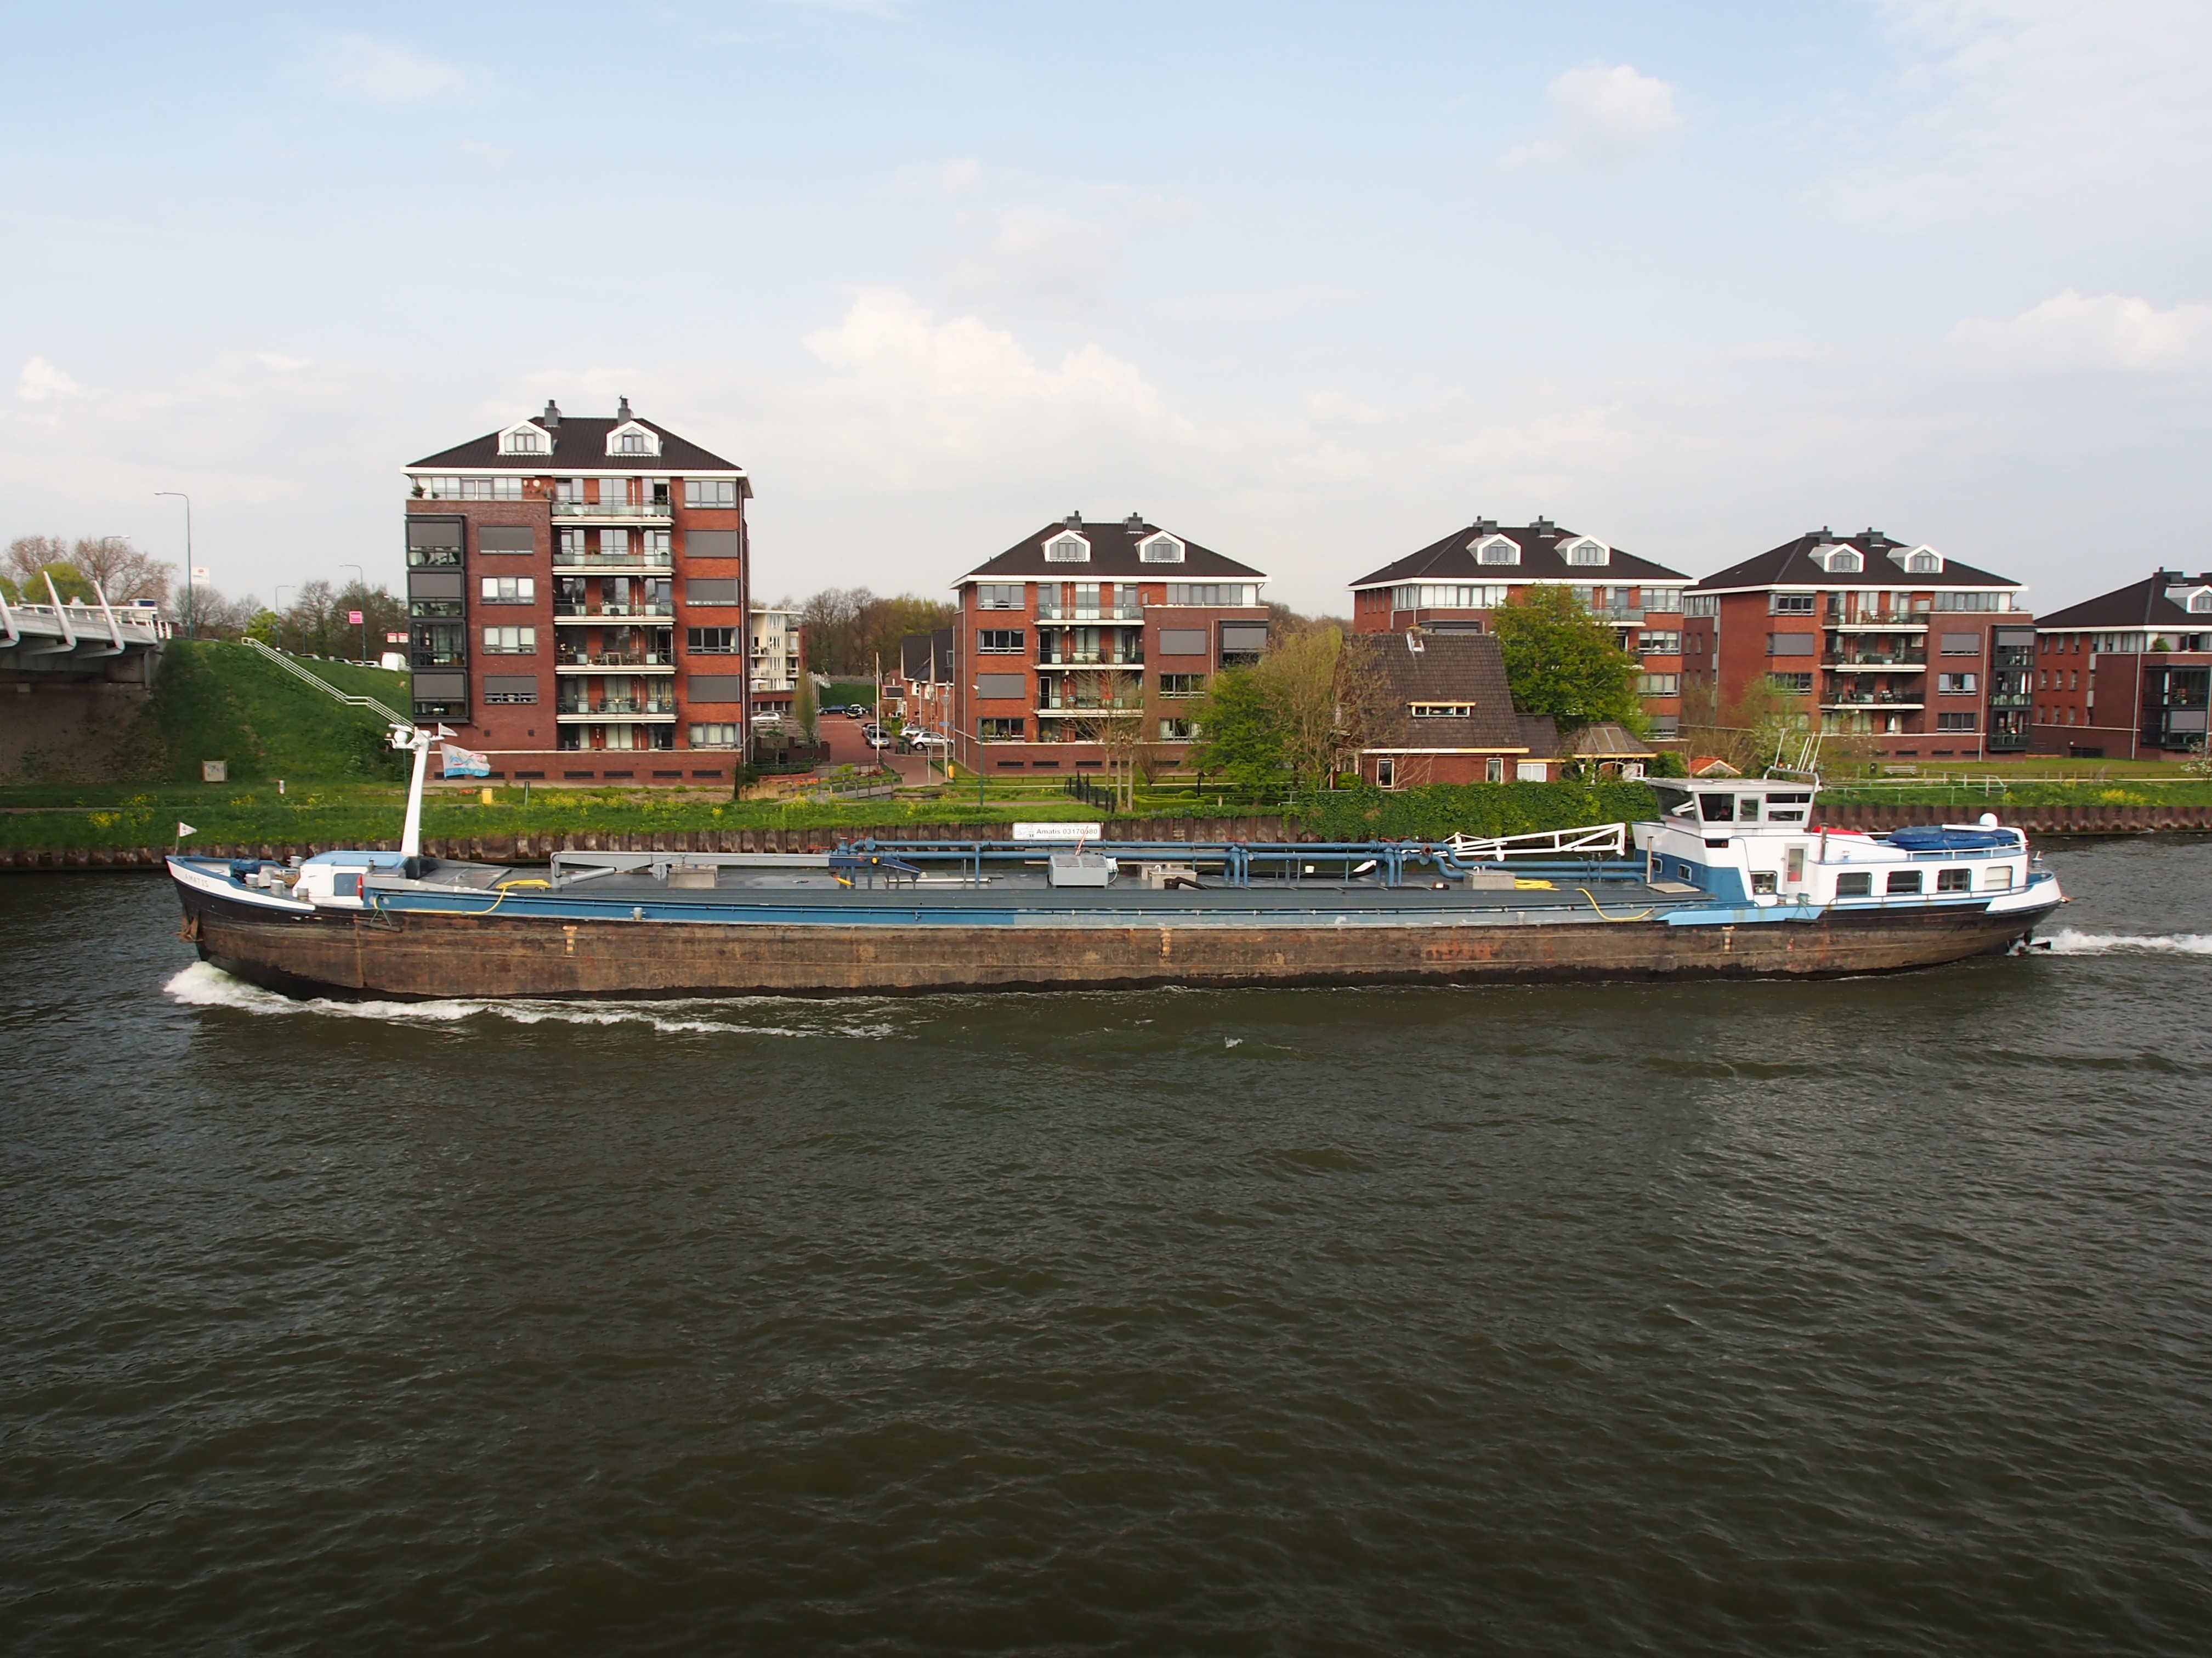
sea, dock, boat, river, canal, ship, transport, vessel, vehicle, bay, harbor, marina, port, freight, cargo ship, waterway, ferry, amsterdam, boating, cargo, channel, watercraft, passenger ship, freight transport, amatis